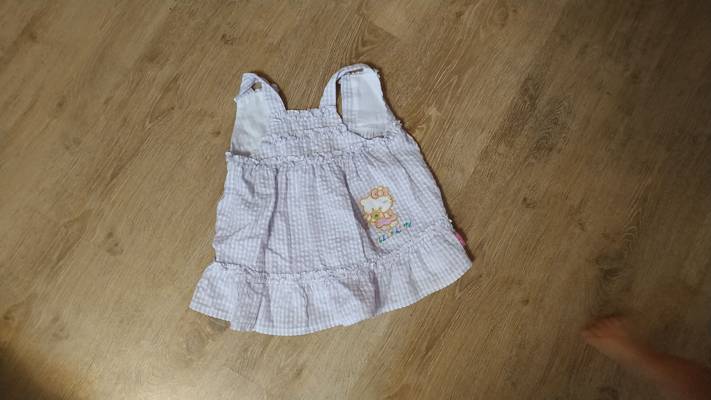
Waste category: clothes